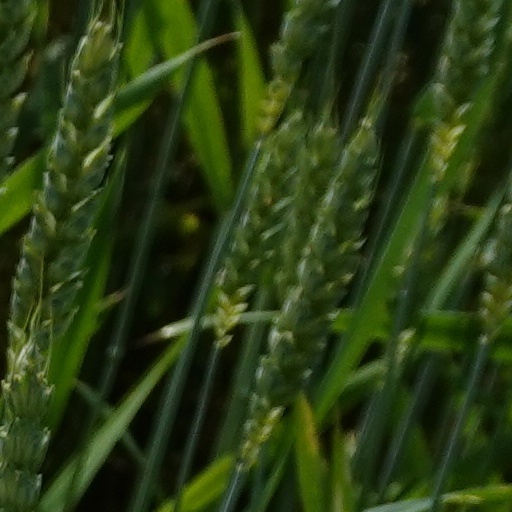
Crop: wheat